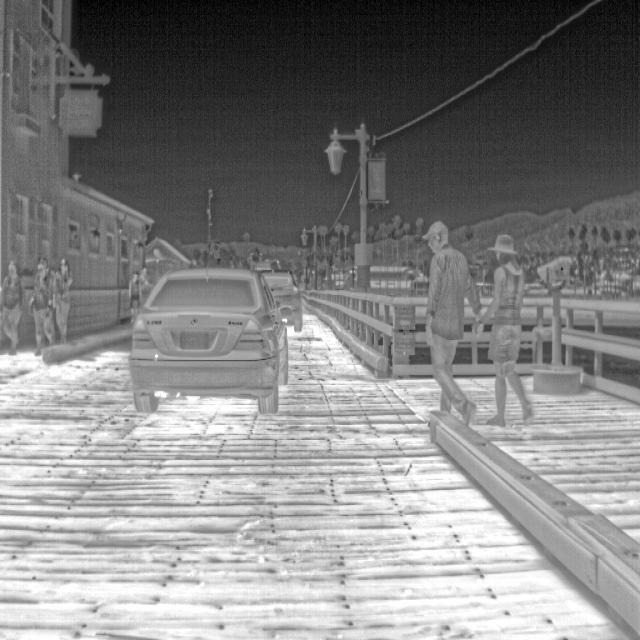
Detected objects:
label: person
label: person
label: person
label: person
label: person
label: person
label: person